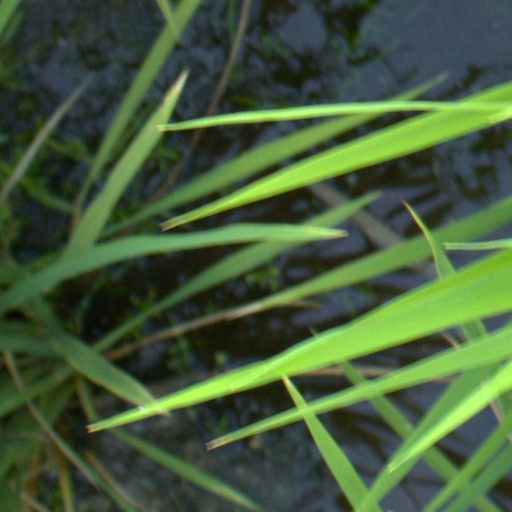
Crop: rice